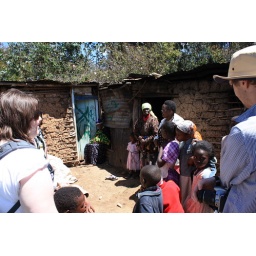
One the the shacks by the railway. The green cross on the door marks the shack for demolition by the railway workers.